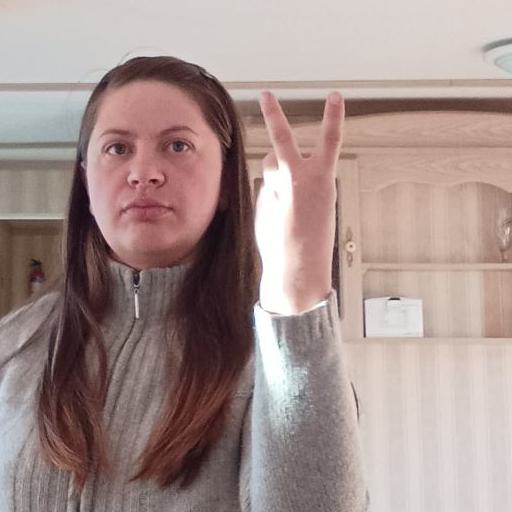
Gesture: peace_inverted